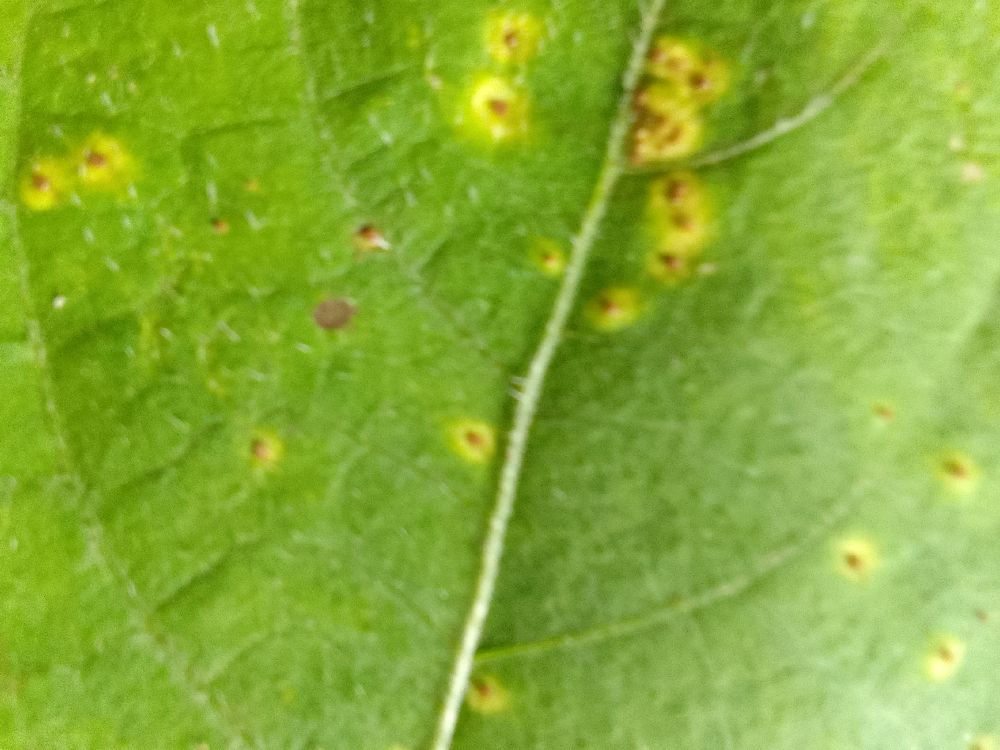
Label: rust